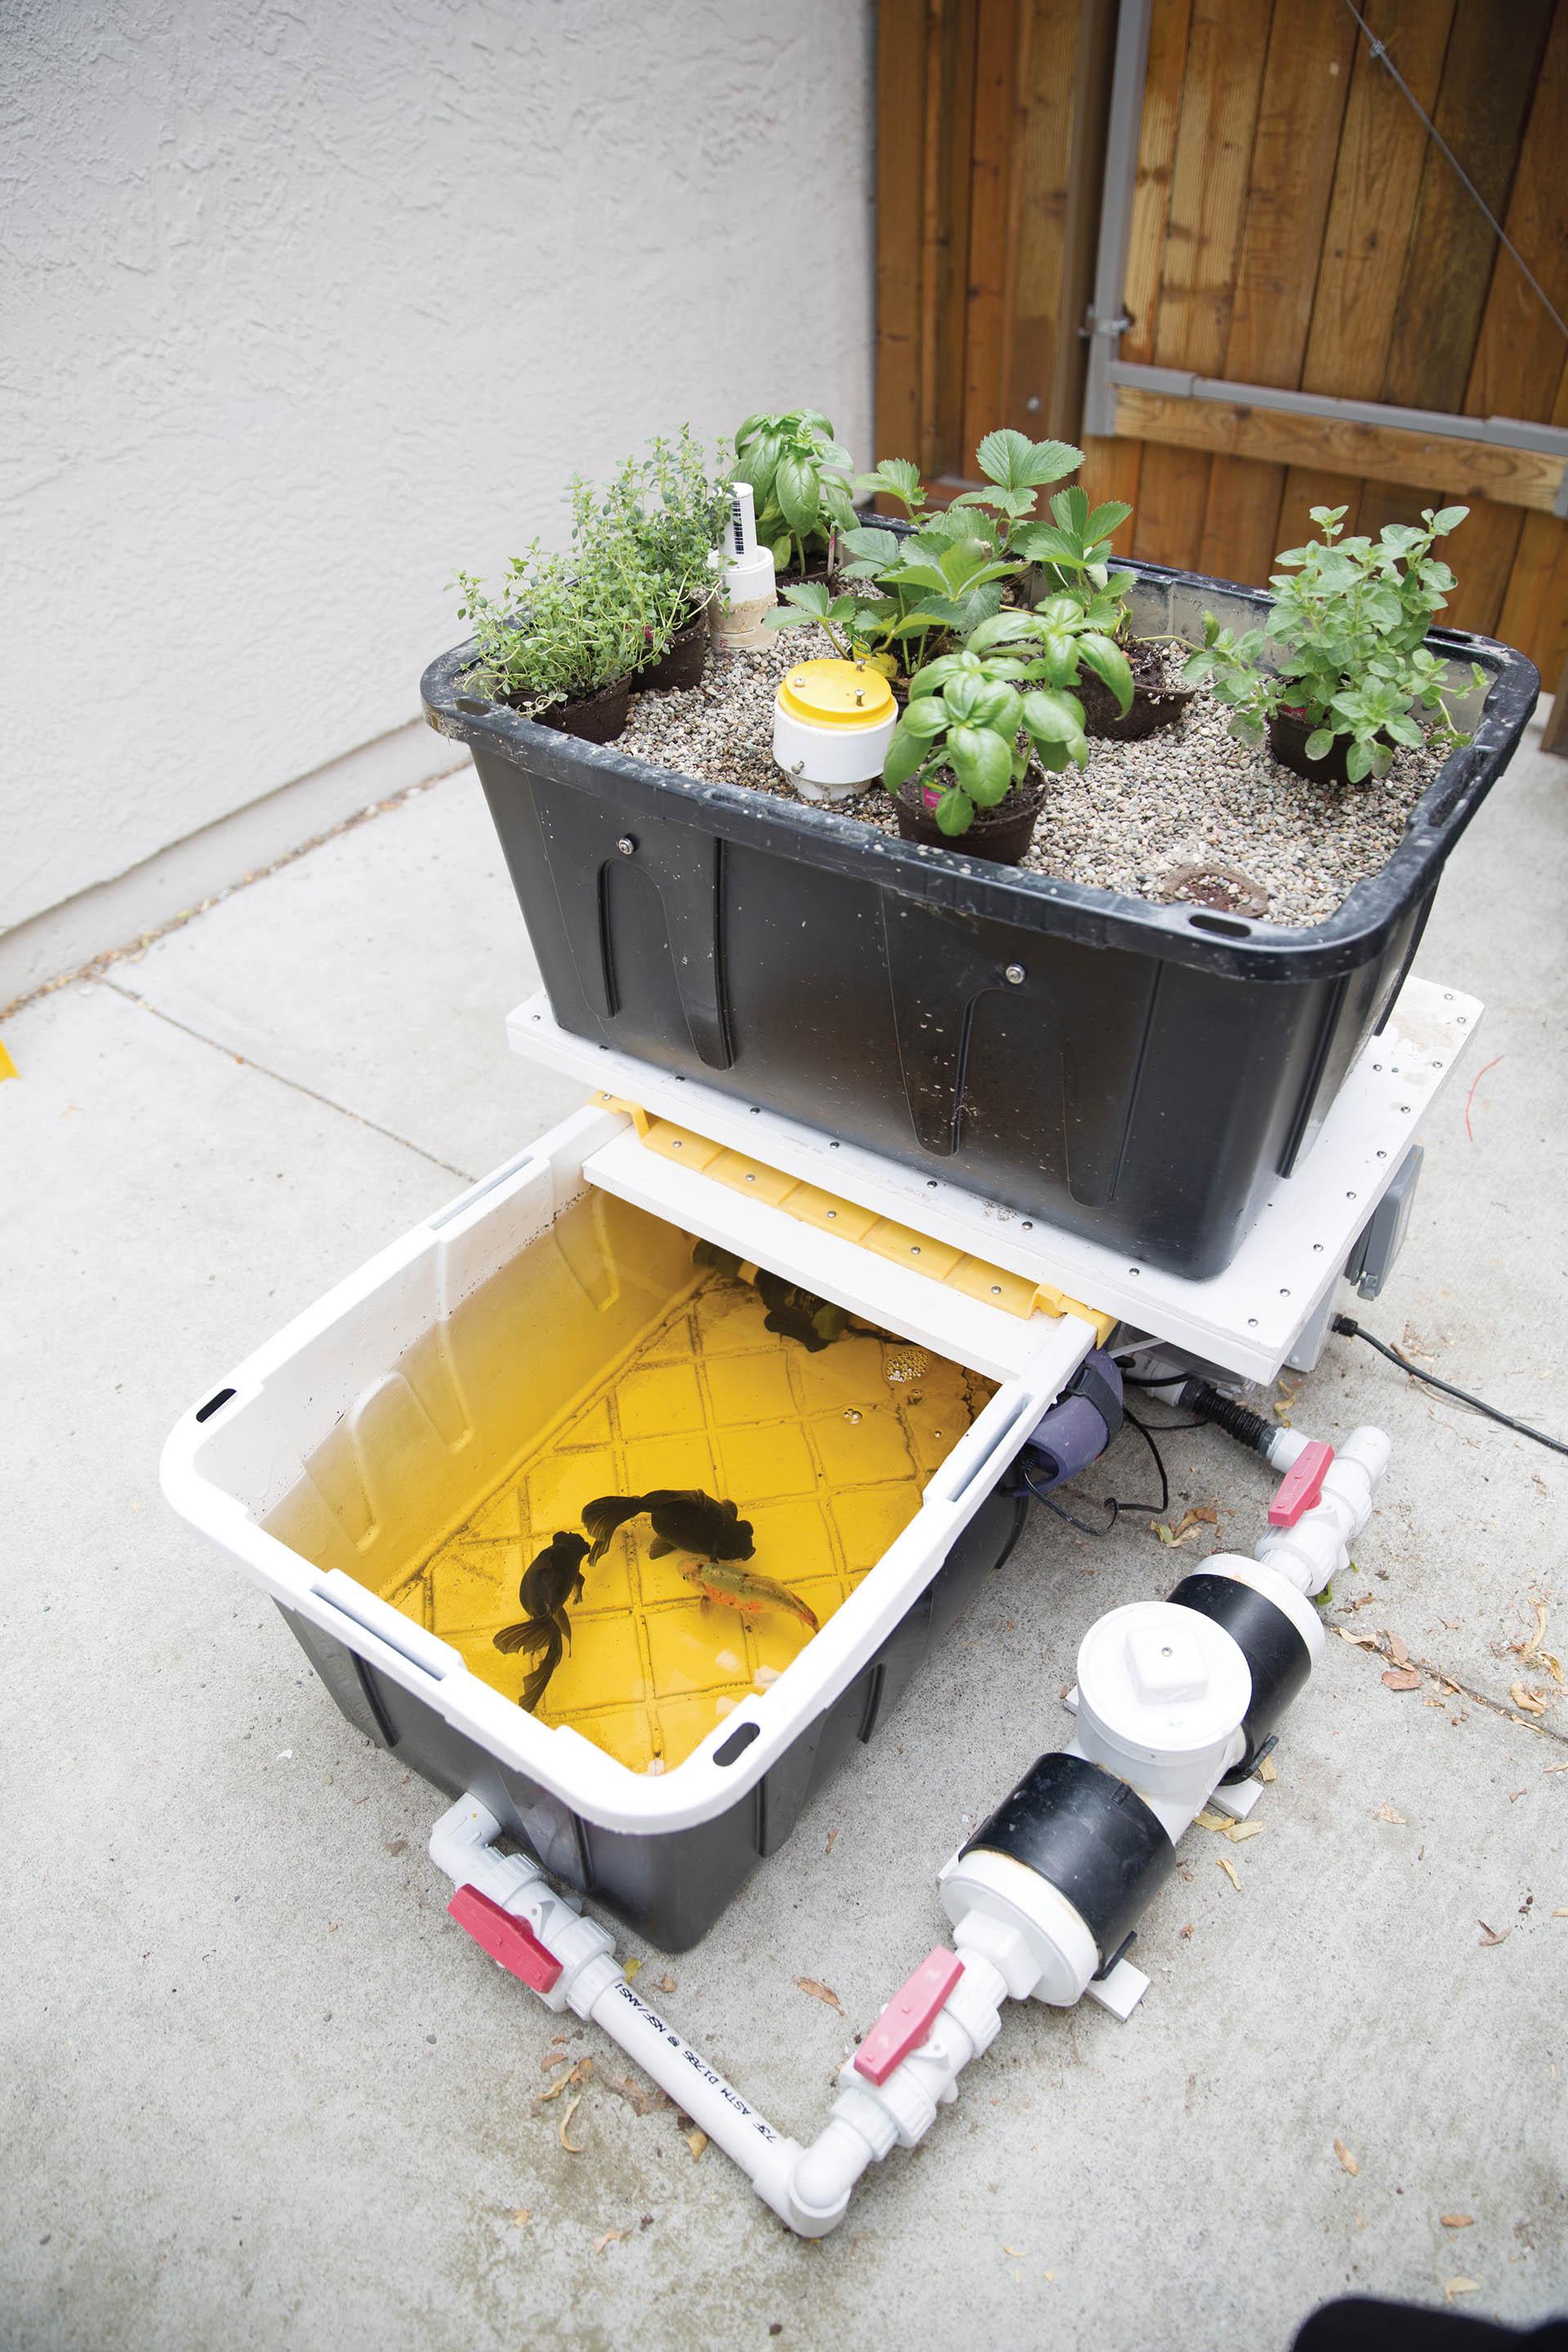
Mimea ya majani inamea juu ya changarawe ndani ya kontena lenye rangi nyeusi, huku maji kutoka kwenye tanki la samaki chini, yakizunguka na kutoa virutubisho vinavyohitajika. Mfumo huu wa haidroponi, unaonyesha mbinu endelevu ya kilimo isiyotumia udongo, inayofaa kwa maeneo madogo na yenye matumizi bora ya rasilimali.